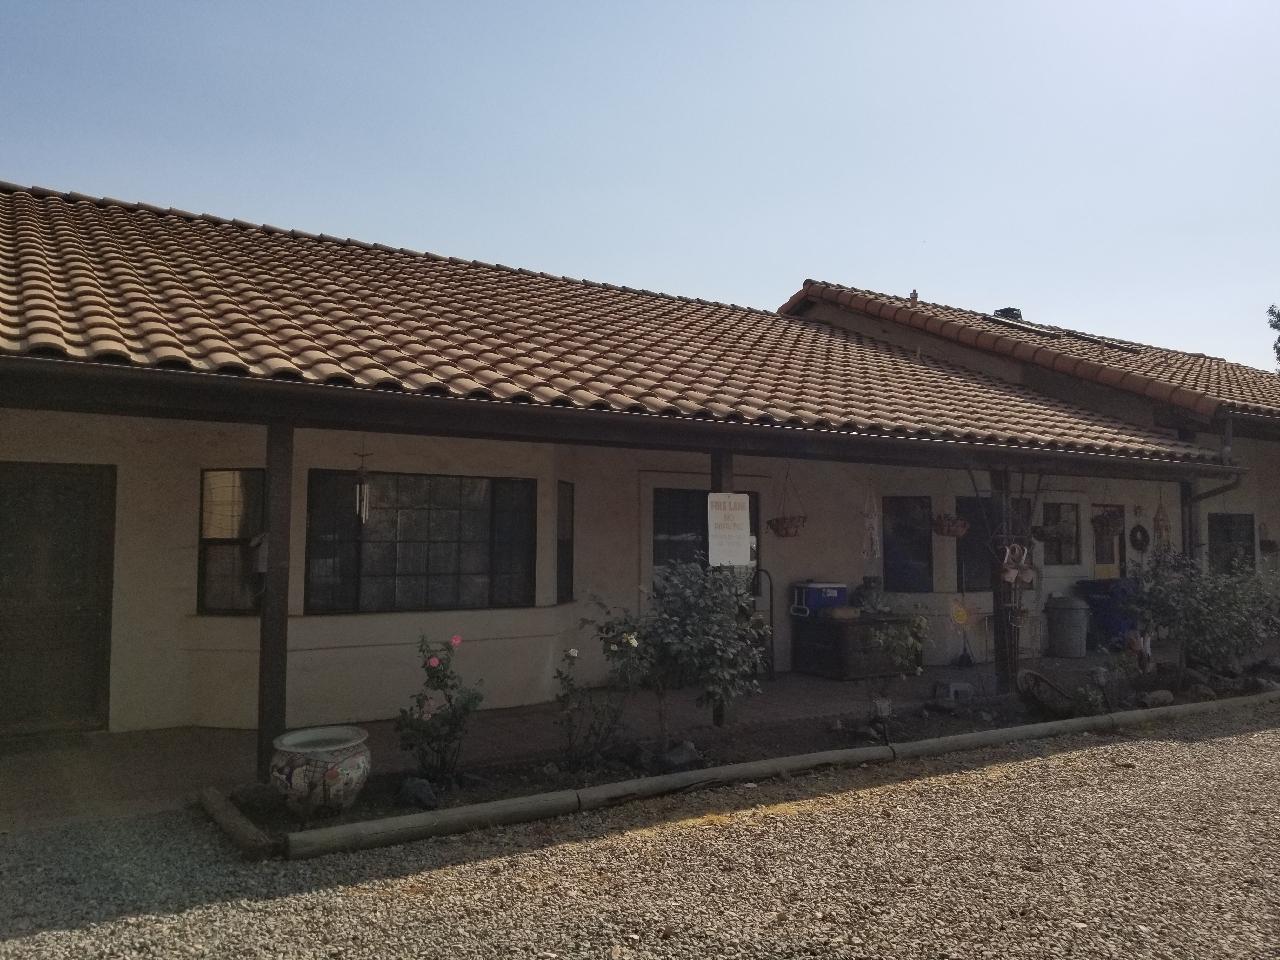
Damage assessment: no_damage